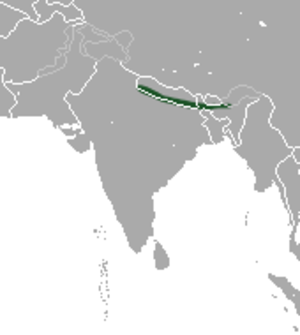
Cette liste commentée recense la mammalofaune de l'Inde et des îles asiatiques appartenant à l'Inde par genre, famille et ordre.